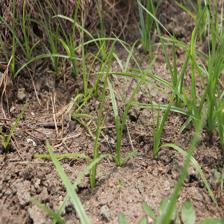
Label: Grass